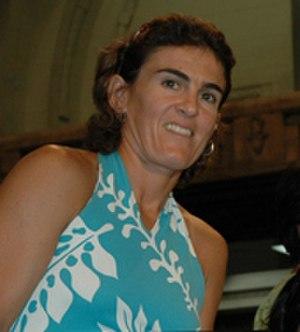
Shelda Kelly Bruno Bede, née le 1ᵉʳ janvier 1973 à Fortaleza, est une joueuse de beach volley brésilienne, double médaillée olympique et double championne du monde de sa discipline.